Rudolf Bauer (artist)

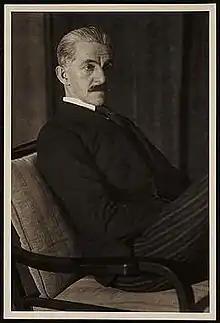
Portrait of Rudolf Bauer,

Alexander Georg Rudolf Bauer (11 February 188928 November 1953) was a German-born painter who was involved in the avant-garde group "Der Sturm" in Berlin, and whose work would become central to the non-objective art collection of Solomon R. Guggenheim.